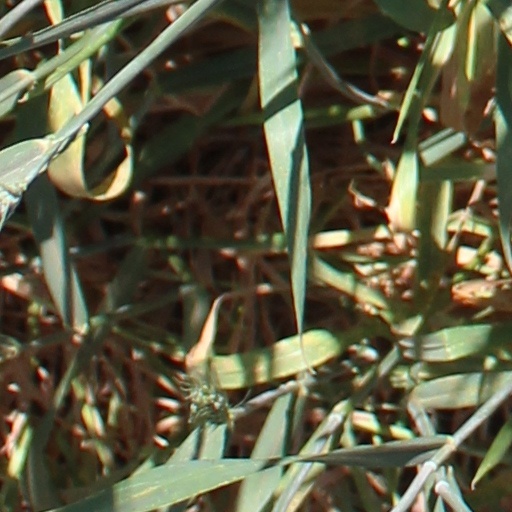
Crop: wheat